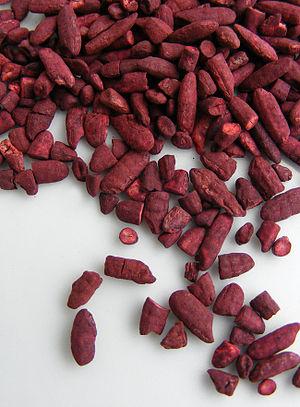
La levure de riz rouge est issue d'un champignon microscopique, Monascus purpureus, qui produit sur le riz un pigment rouge caractéristique.
Monascus purpureus est une espèce de moisissure d'un rouge violacé.